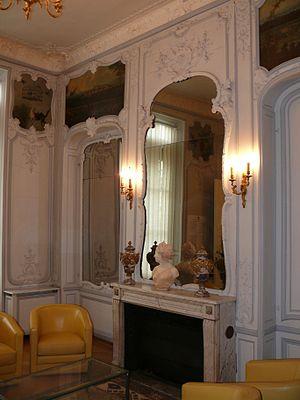
La salle des professeurs du lycée Fénelon de Paris (France).
Le lycée Fénelon est un établissement d'enseignement secondaire et supérieur du Quartier latin dans le 6ᵉ arrondissement de Paris.